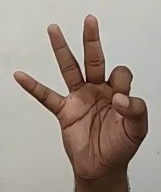
ASL sign: 9